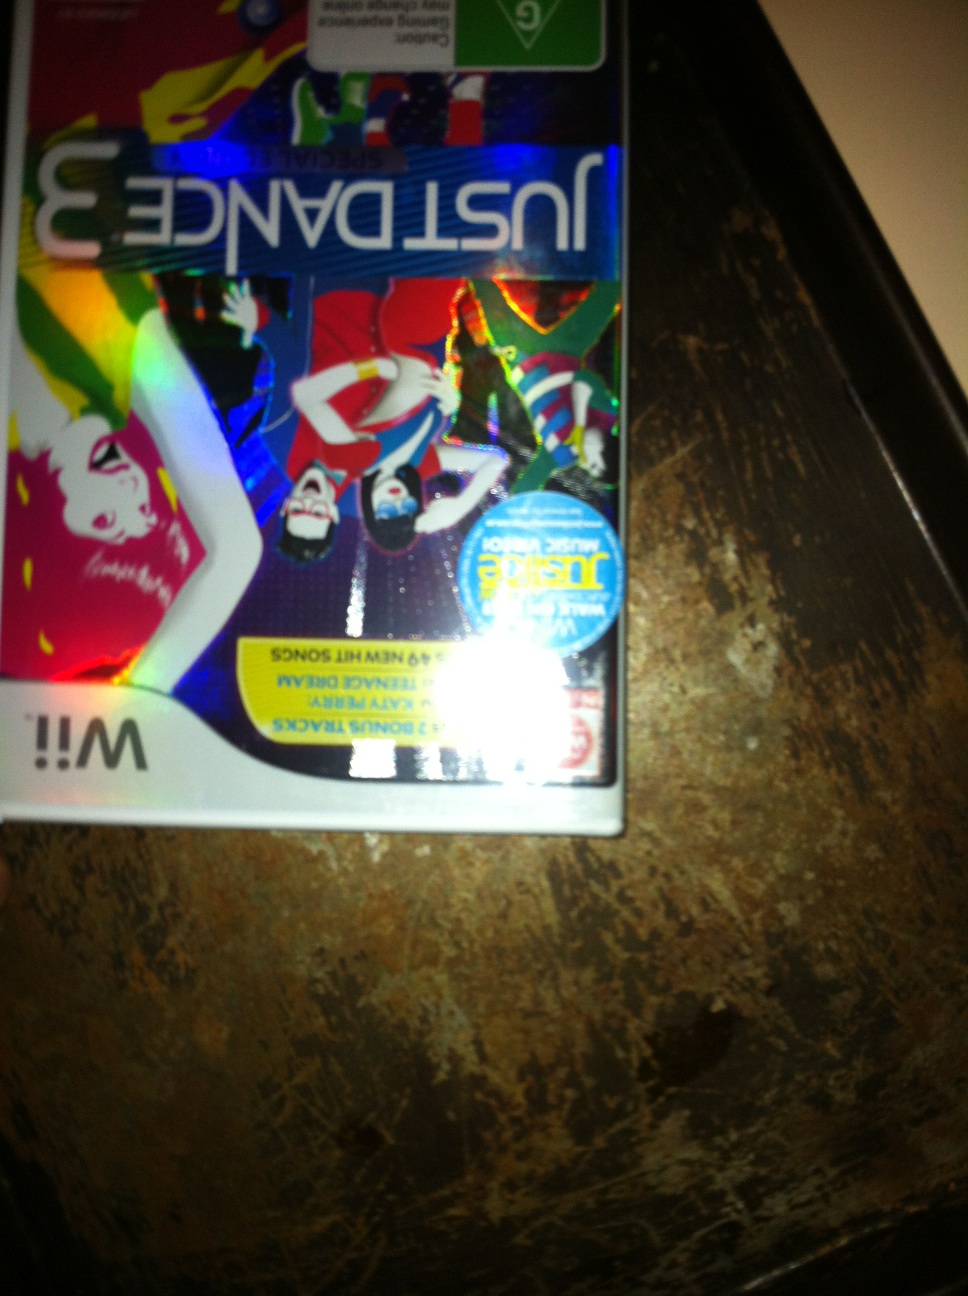Question: What is this game?
Answer: just dance 3